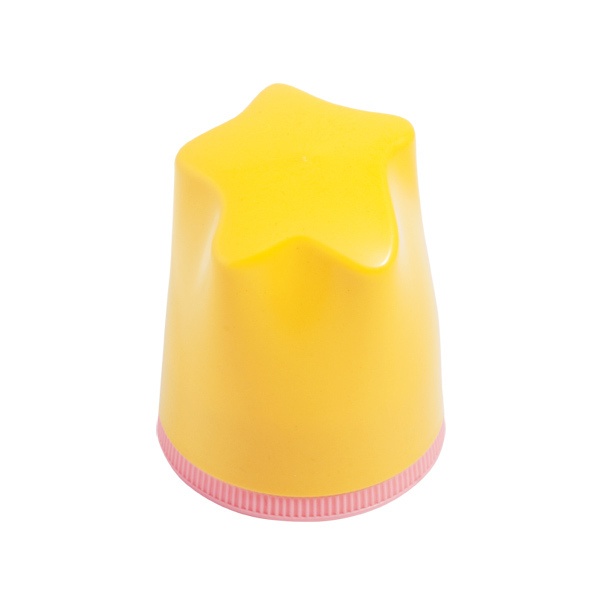
ドクターベッタ ブレイン キャップフード とき色×たんぽぽ色
Brand: ズームティ
Category: Animals & Pet Supplies > Pet Supplies > Fish & Aquatic Supplies > Fish Food > Betta Food